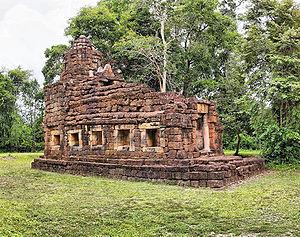
Prasat Ta Muen, Thailandë
Le Prasat Ta Muen est un sanctuaire khmer situé en Thaïlande et tout proche de la frontière avec le Cambodge.